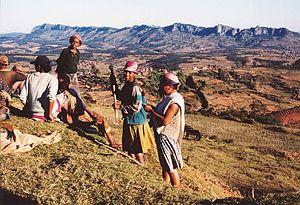
Madagascar, en forme longue la république de Madagascar, est un État insulaire situé dans l'océan Indien et géographiquement rattaché au continent africain, dont il est séparé par le canal du Mozambique. C’est la cinquième plus grande île du monde après l'Australie, le Groenland, la Nouvelle-Guinée et Bornéo. Longue de 1 580 km et large de 580 km, Madagascar couvre une superficie de 587 000 km². Sa capitale est Antananarivo et le pays a pour monnaie l'ariary. Ses habitants, les Malgaches, sont un peuple austronésien parlant une langue malayo-polynésienne : le malgache. Le pays est entouré par d'autres îles et archipels dont l'île Maurice, les Seychelles, Mayotte, les Comores et La Réunion.